Champian Fulton

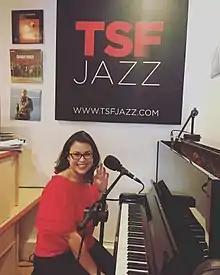
Champian Fulton in red at the TSF Jazz Radio studios, sitting at an upright piano

Champian Fulton was born in Norman, Oklahoma, in 1985. Her father, Stephen Fulton, was a jazz trumpeter who was often visited by musician friends such as Clark Terry and Major Holley. At the age of five, she took piano lessons from her grandmother. After trying trumpet and drums, she returned to piano and singing. When her father was hired to run the Clark Terry Institute for Jazz Studies, the family moved to Iowa. She went to jazz summer camp, where she founded the Little Jazz Quintet. One of their performances was Clark Terry's seventy-fifth birthday party.